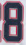
Number: 8